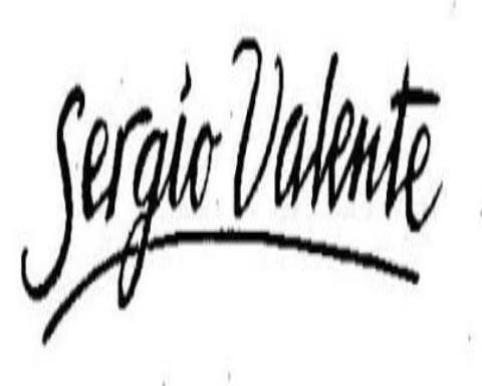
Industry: Clothes